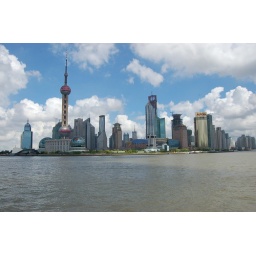
Pearl TV tower in Pudong, the highest point in all of Shanghai, overlooking the river and the city